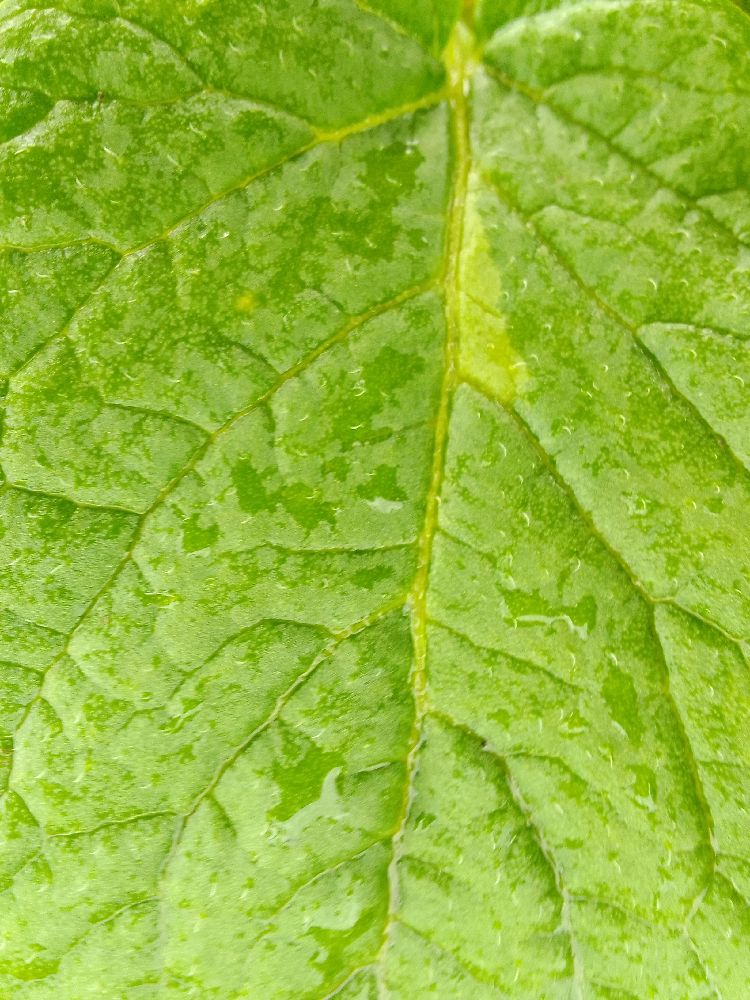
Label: Healthy